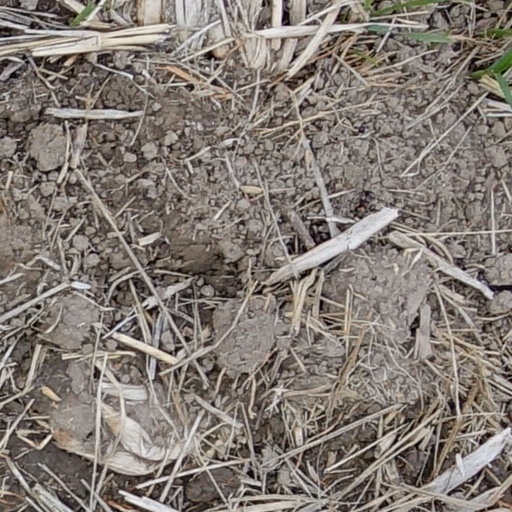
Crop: wheat